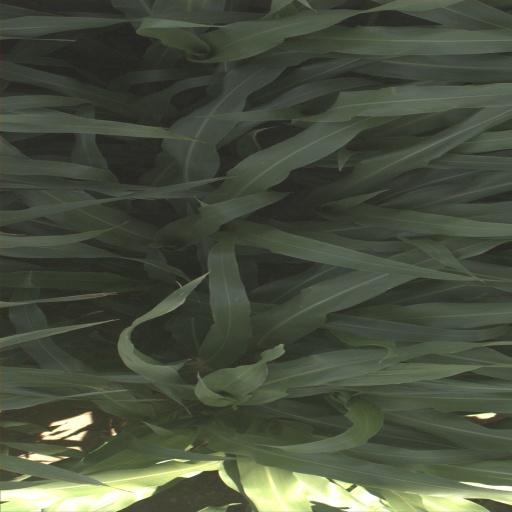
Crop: sorghum